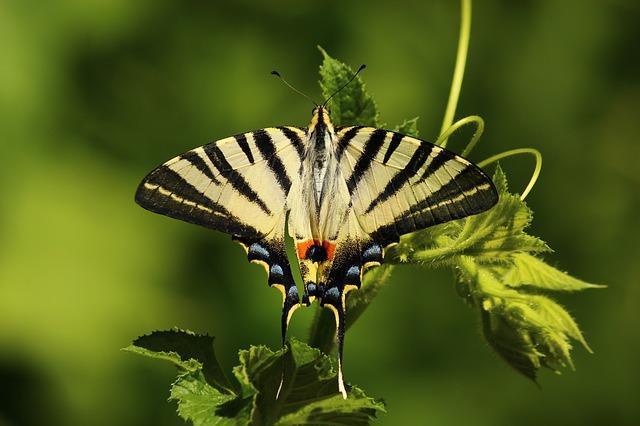
butterfly